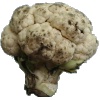
Label: Cauliflower 1